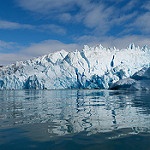
Label: glacier